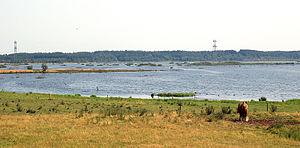
Le lac Bølling est un lac situé au centre du Jutland au Danemark, c'est l'un des plus élevés du pays.